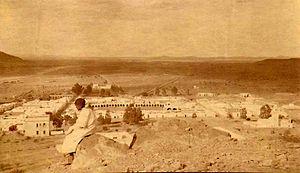
Vue générale de Tataouine - 1925
Tataouine, anciennement appelée Foum Tataouine, est une ville du sud-est de la Tunisie située à 531 kilomètres de Tunis.